Municipalities of Yucatán

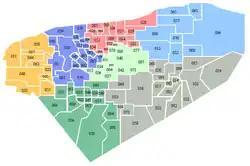
Municipalities of Yucatán by region

Municipalities in Yucatán are administratively autonomous of the state according to the 115th article of the 1917 Constitution of Mexico. Every three years, citizens elect a municipal president (Spanish: "presidente municipal") by a plurality voting system who heads a concurrently elected municipal council ("ayuntamiento") responsible for providing all the public services for their constituents. The municipal council consists of a variable number of trustees and councillors ("regidores y síndicos"). Municipalities are responsible for public services (such as water and sewerage), street lighting, public safety, traffic, and the maintenance of public parks, gardens and cemeteries. They may also assist the state and federal governments in education, emergency fire and medical services, environmental protection and maintenance of monuments and historical landmarks. Since 1984, they have had the power to collect property taxes and user fees, although more funds are obtained from the state and federal governments than from their own income.